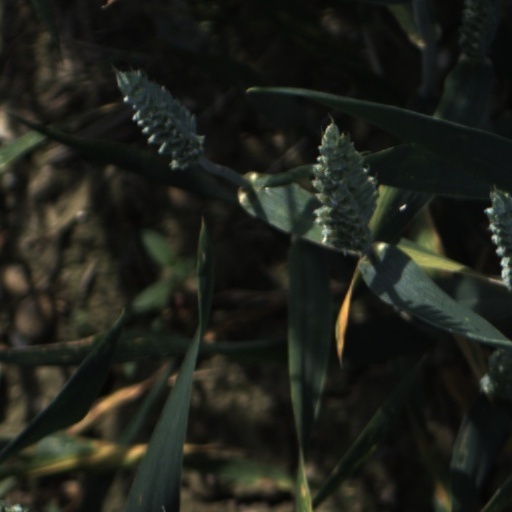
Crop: wheat